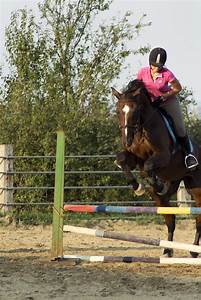
Label: cavallo